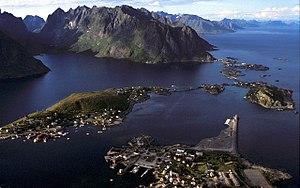
Lac Léman
Reine est un port de pêche du sud-ouest de la localité de Moskenes dans les îles Lofoten en Norvège.